Powerleague

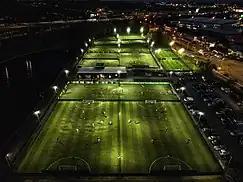
Powerleague Birmingham (drone view)

In 1987, Keith Rogers opened what is considered the world’s first commercial 5-a-side football centre in Paisley, under the brand name Pitz. Rogers expanded the business to 11 centres before it was acquired by private equity firm 3i, which subsequently rebranded the operation as Powerleague.